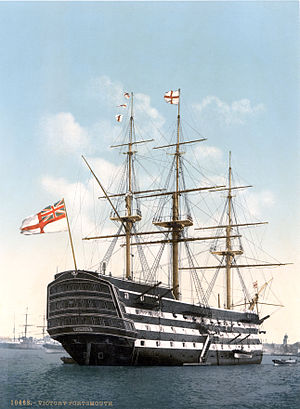
Linjeskib
HMS Victory fotograferet i Portsmouth, Storbritannien, omkring år 1884.
Et linjeskib er en krigsskibstype bygget fra 1600-tallet og frem til midten af 1800-tallet. Linjeskibe havde to eller flere dæk hvorpå der var anbragt kanoner og de var udstyret med 50 til 130 kanoner. Linjeskibe blev udviklet til brug i en søkrigtaktik, hvor kanoner spillede en hovedrolle, i modsætning til tidligere tiders melé-pelé-taktik. De fjendtlige flåder sejlede på linje overfor hinanden på parallel kurs og beskød hinanden med deres kanoner.